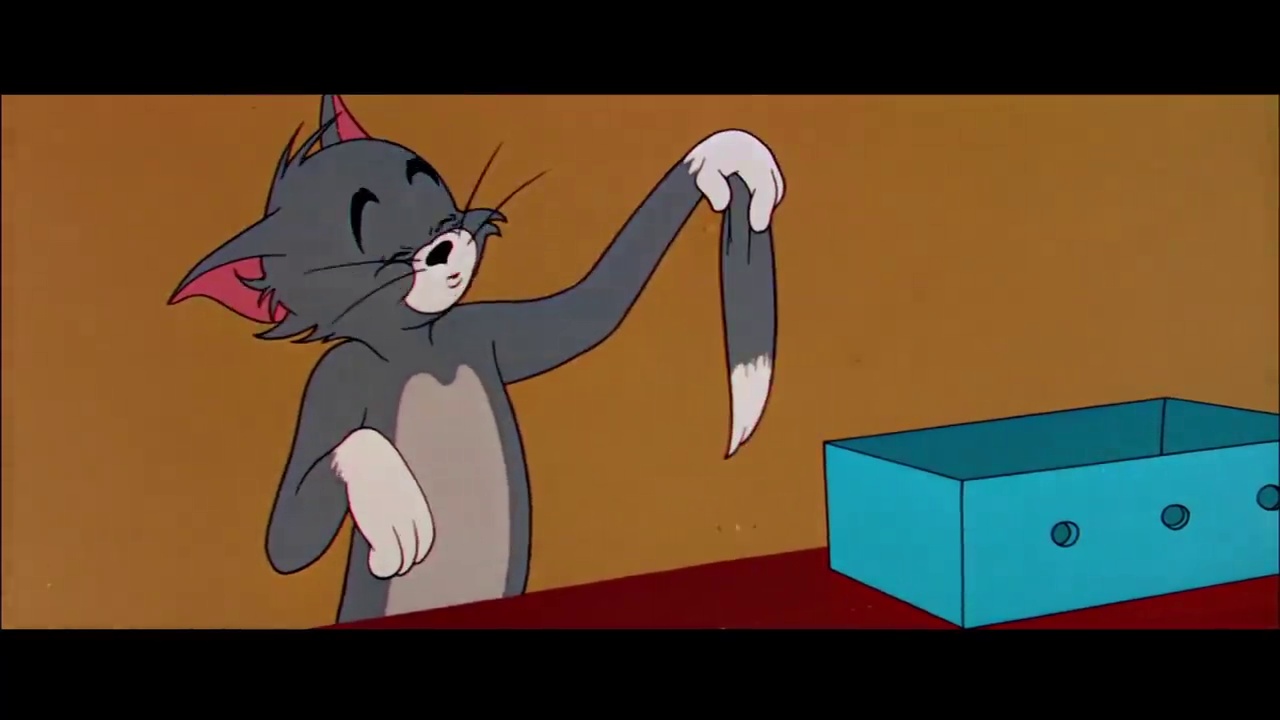
Portrait style: Cartoon Portrait